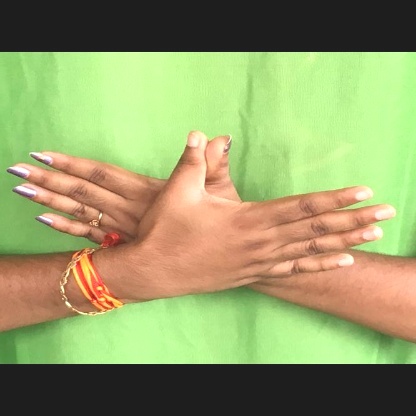
Mudra: Garuda